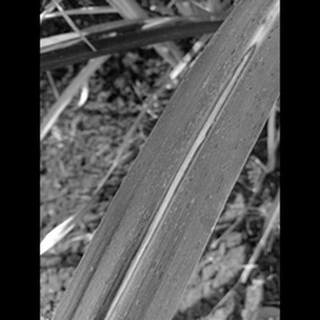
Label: sugarcane_rust